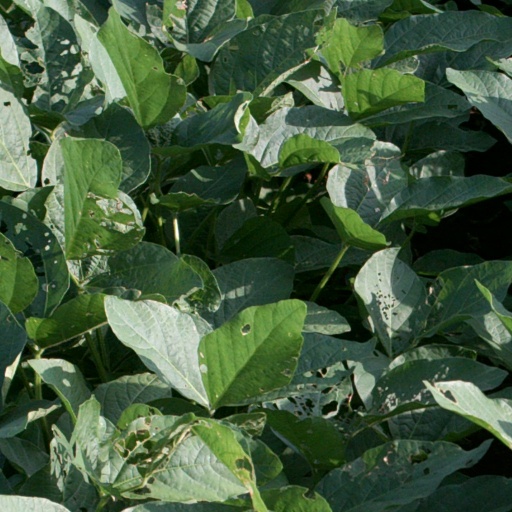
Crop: soybean